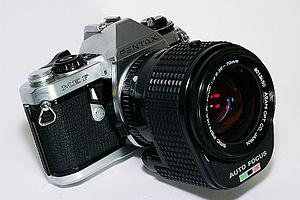
Pentax est un fabricant japonais d'appareils photographiques — historiquement argentiques puis numériques —, d'objectifs, d'appareillages optiques ainsi que de produits adaptés à la vidéosurveillance et la vision industrielle.